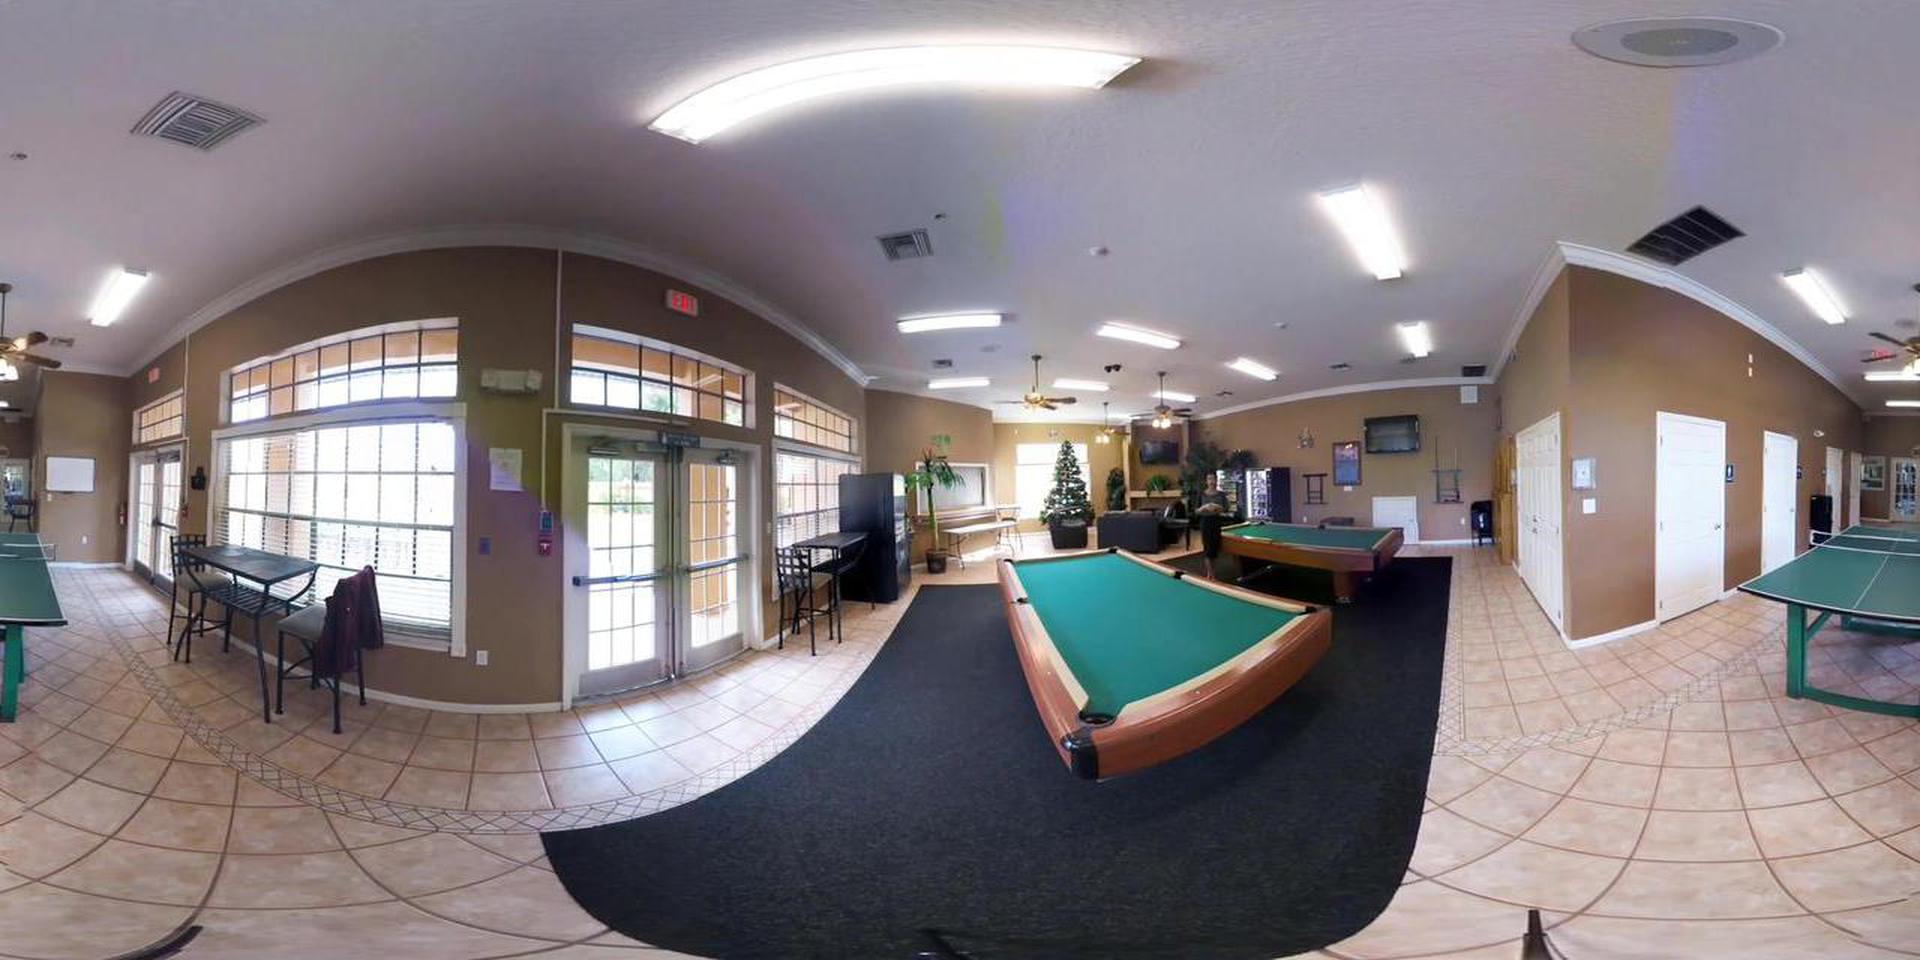
Referred object: Christmas tree in front of the window

Referred object: turn slightly right toward the pool table

Referred object: the Christmas tree opposite the entrance doors